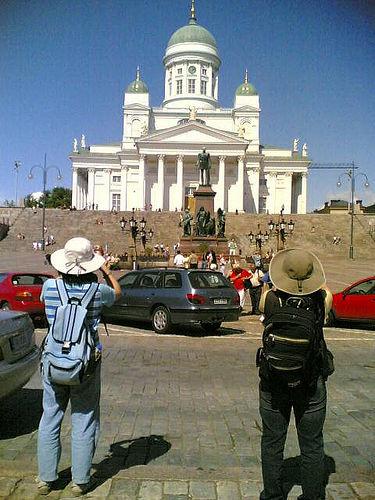
Weather: sun or clear